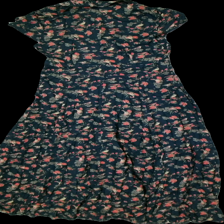
View: back
Type: Dress
Category: Ladies
Brand: Missing
Colors: Blue, Red, Green
Material: 100% cotton
Pattern: Floral print
Cut: Regular
Size: M
Season: All
Stains: Major
Damage: fläck
Damage location: bottom left
Damage 2 location: bottom left
Damage 3 location: middle right
Price range: <50
Recommended usage: Export
Description: blommig klänning, fläck bak